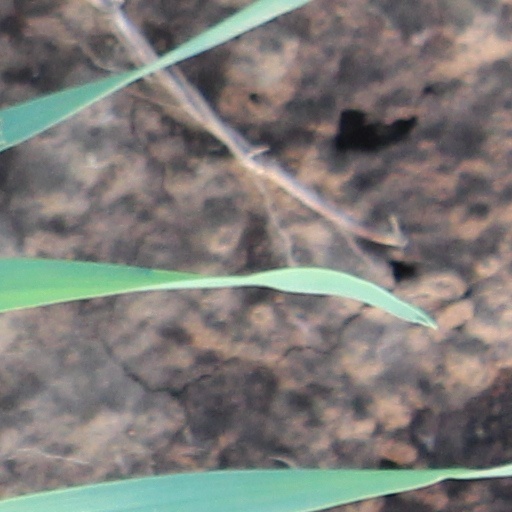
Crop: wheat